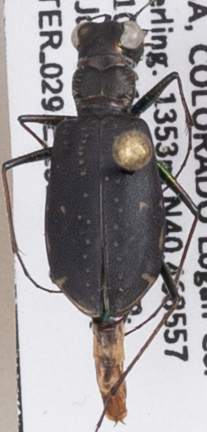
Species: Cicindela punctulata
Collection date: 2022-07-27
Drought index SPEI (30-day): -0.258
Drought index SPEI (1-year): -1.85
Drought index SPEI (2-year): -1.69